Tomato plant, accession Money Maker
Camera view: bottom (45 deg); turntable rotation: 0 degrees
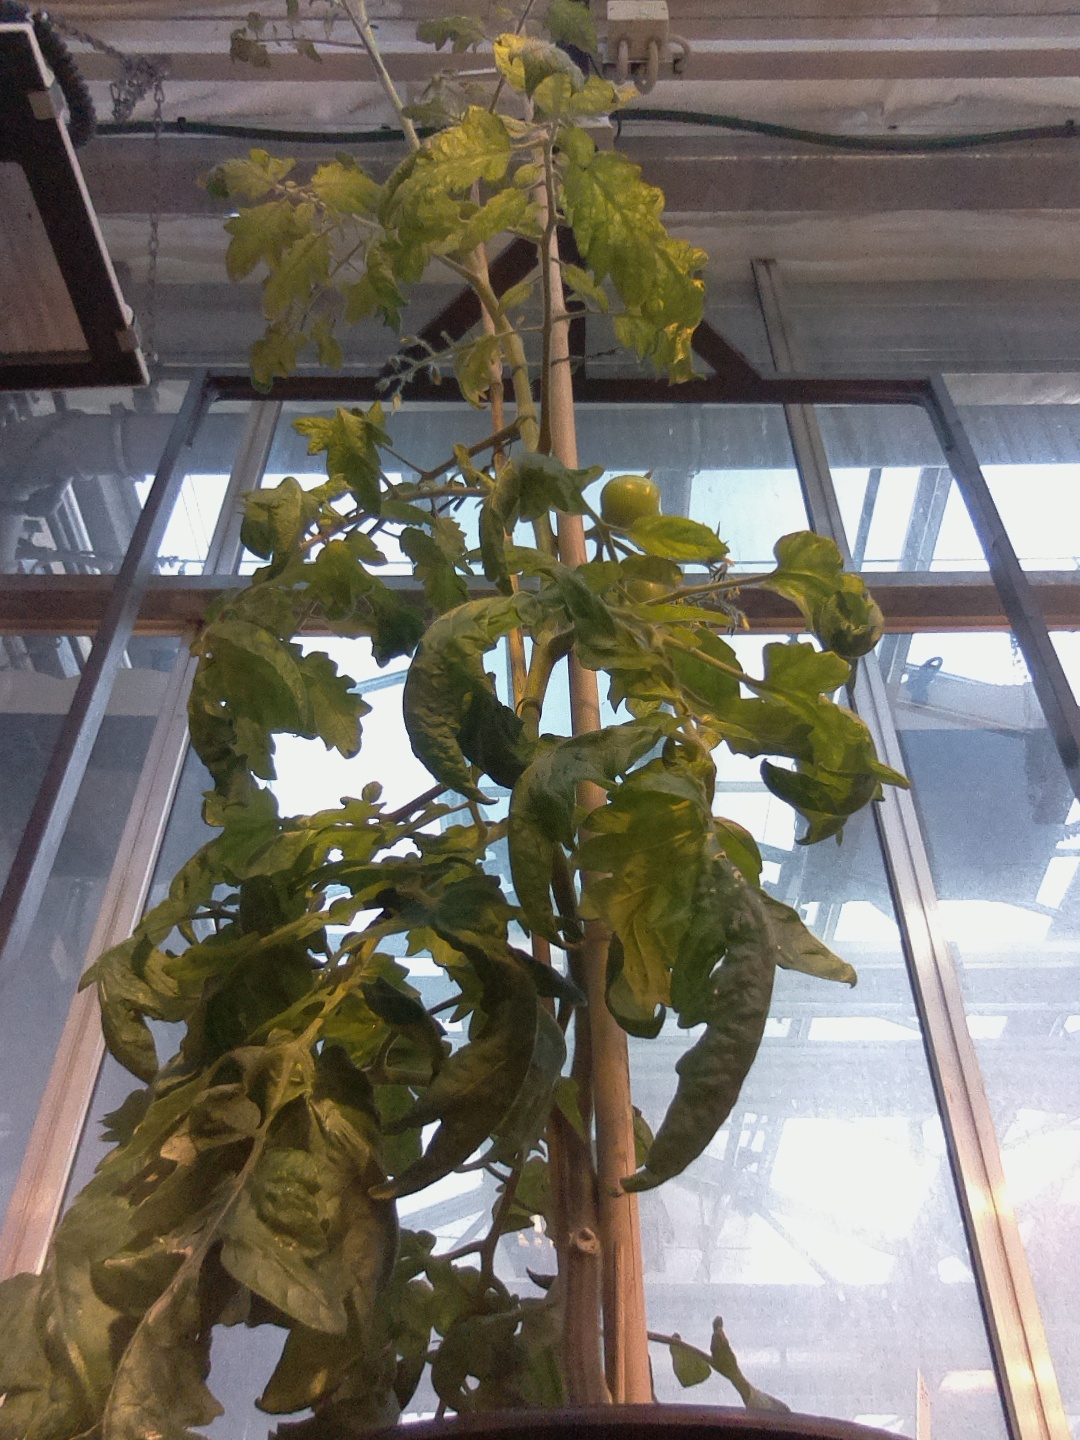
BBCH growth stage 75: 50%-60% of final fruit size